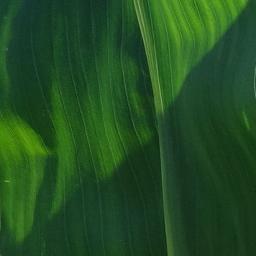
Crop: corn
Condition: (maize)_healthy